List of irredentist claims or disputes

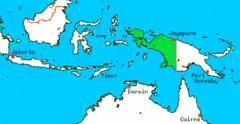

Due to the Circassian genocide, the majority of Circassians live outside of Circassia with only three semi-autonomous regions (Adyghea, Karachay-Cherkesia and Kabardino-Balkaria) in Russia, in only one of which Circassians constitute a majority (Kabardino-Balkaria). Circassian irredentism postulates the restoration of the whole Circassia either as a separate state or as a federal subject in Russia.